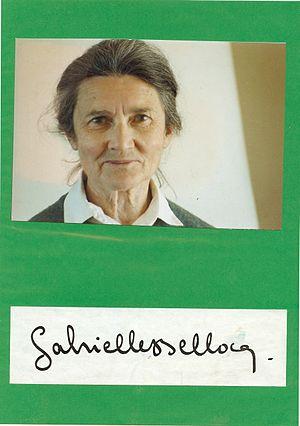
Gabrielle Bellocq, née à Saint-Hilaire-de-Talmont le 15 juin 1920, morte à Saint-Malo le 29 juillet 1999, est une artiste pastelliste française.